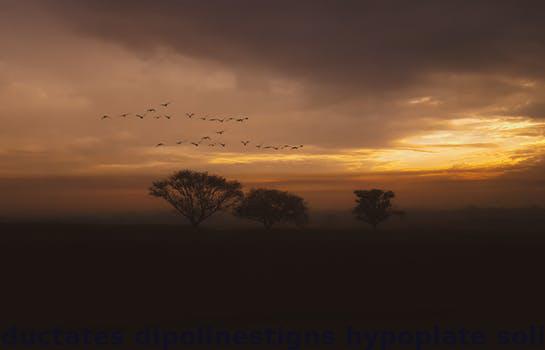
Label: Watermark